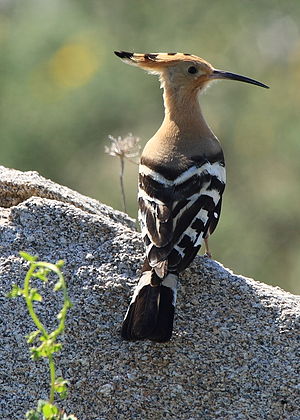
Hærfugl
Hærfuglen er en fugl i familien af hærfugle i ordenen Bucerotiformes, der lever i Europa, Asien, Afrika og i Madagaskar. Den har en længde på 28 cm og vejer 75 gram. Føden består af insekter, orme, snegle og edderkopper.